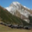
Label: mountain